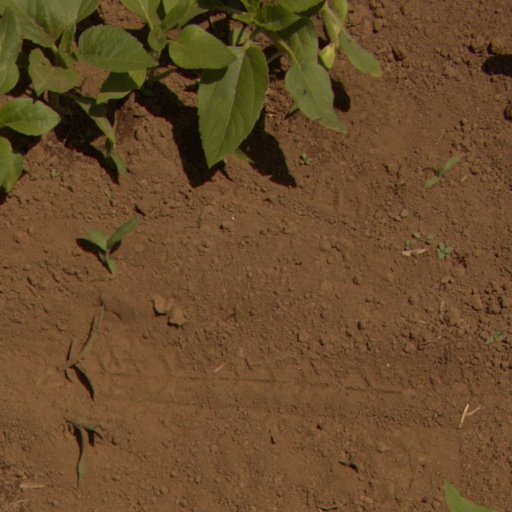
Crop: Jerusalem artichoke